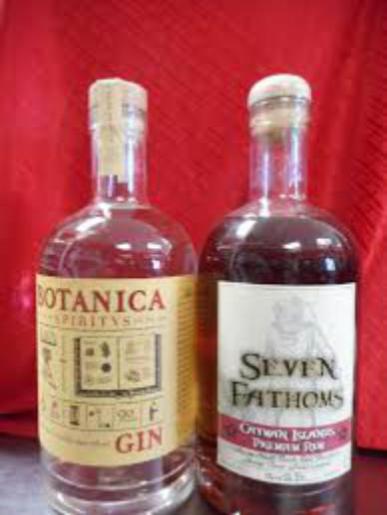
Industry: Clothes